Tony Oxley

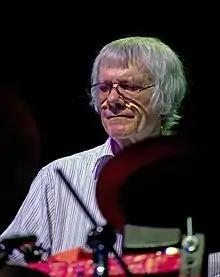
Oxley at the Moers Festival, Germany, in 2008

Tony Oxley (15 June 1938 – 26 December 2023) was an English free improvising drummer and electronic musician.